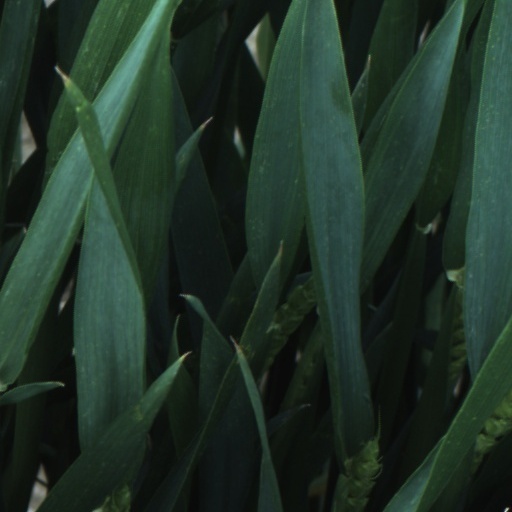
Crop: wheat